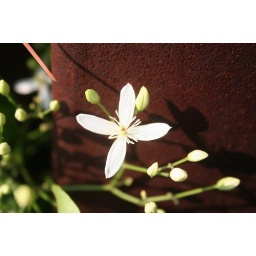
The white of the flower shines against the rusty metal background.